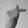
ASL letter: T